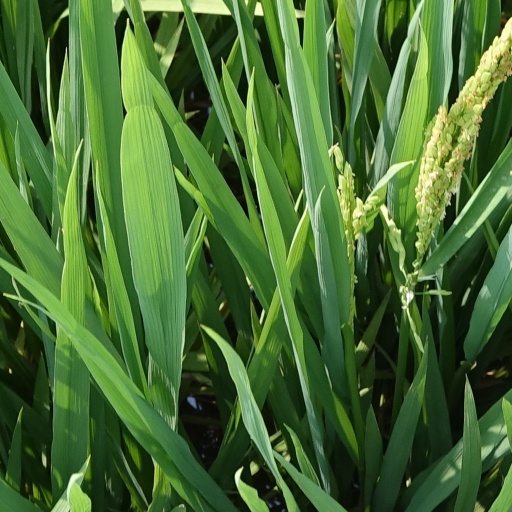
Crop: rice